Government Accountability Office

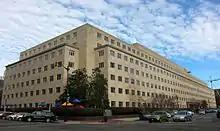
GAO headquarters in Washington, D.C.

The GAO is a United States government electronic data provider, as all of its reports are available on its website, except for certain reports whose distribution is limited to official use in order to protect national security. The variety of their reports' topics range from Federal Budget and Fiscal Issues to Financial Management, Education, Retirement Issues, Defense, Homeland Security, Administration of Justice, Health Care, Information Management and Technology, Natural Resources, Environment, International Affairs, Trade, Financial Markets, Housing, Government Management and Human Capital, and Science and Technology Assessments and Analytics. The GAO often produces highlights of its reports that serve as a statement for the record for various subcommittees of the United States Congress.